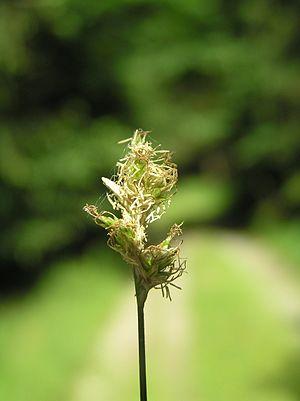
Carex brizoides ou Laîche fausse brize est une espèce de plantes du genre Carex et de la famille des Cyperaceae.